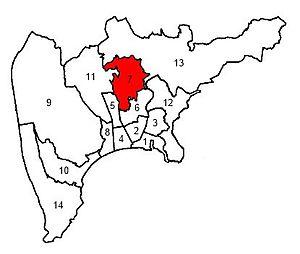
Localisation du canton de Nice-7 dans la ville de Nice (Alpes-Maritimes, France).
Le canton Nice-7 est une division administrative française, située dans le département des Alpes-Maritimes et la région Provence-Alpes-Côte d'Azur.